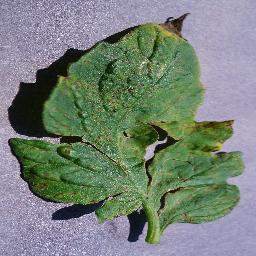
Label: Tomato___Septoria_leaf_spot